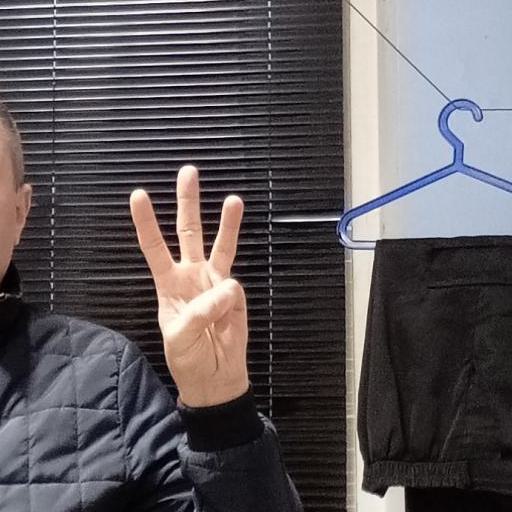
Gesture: three